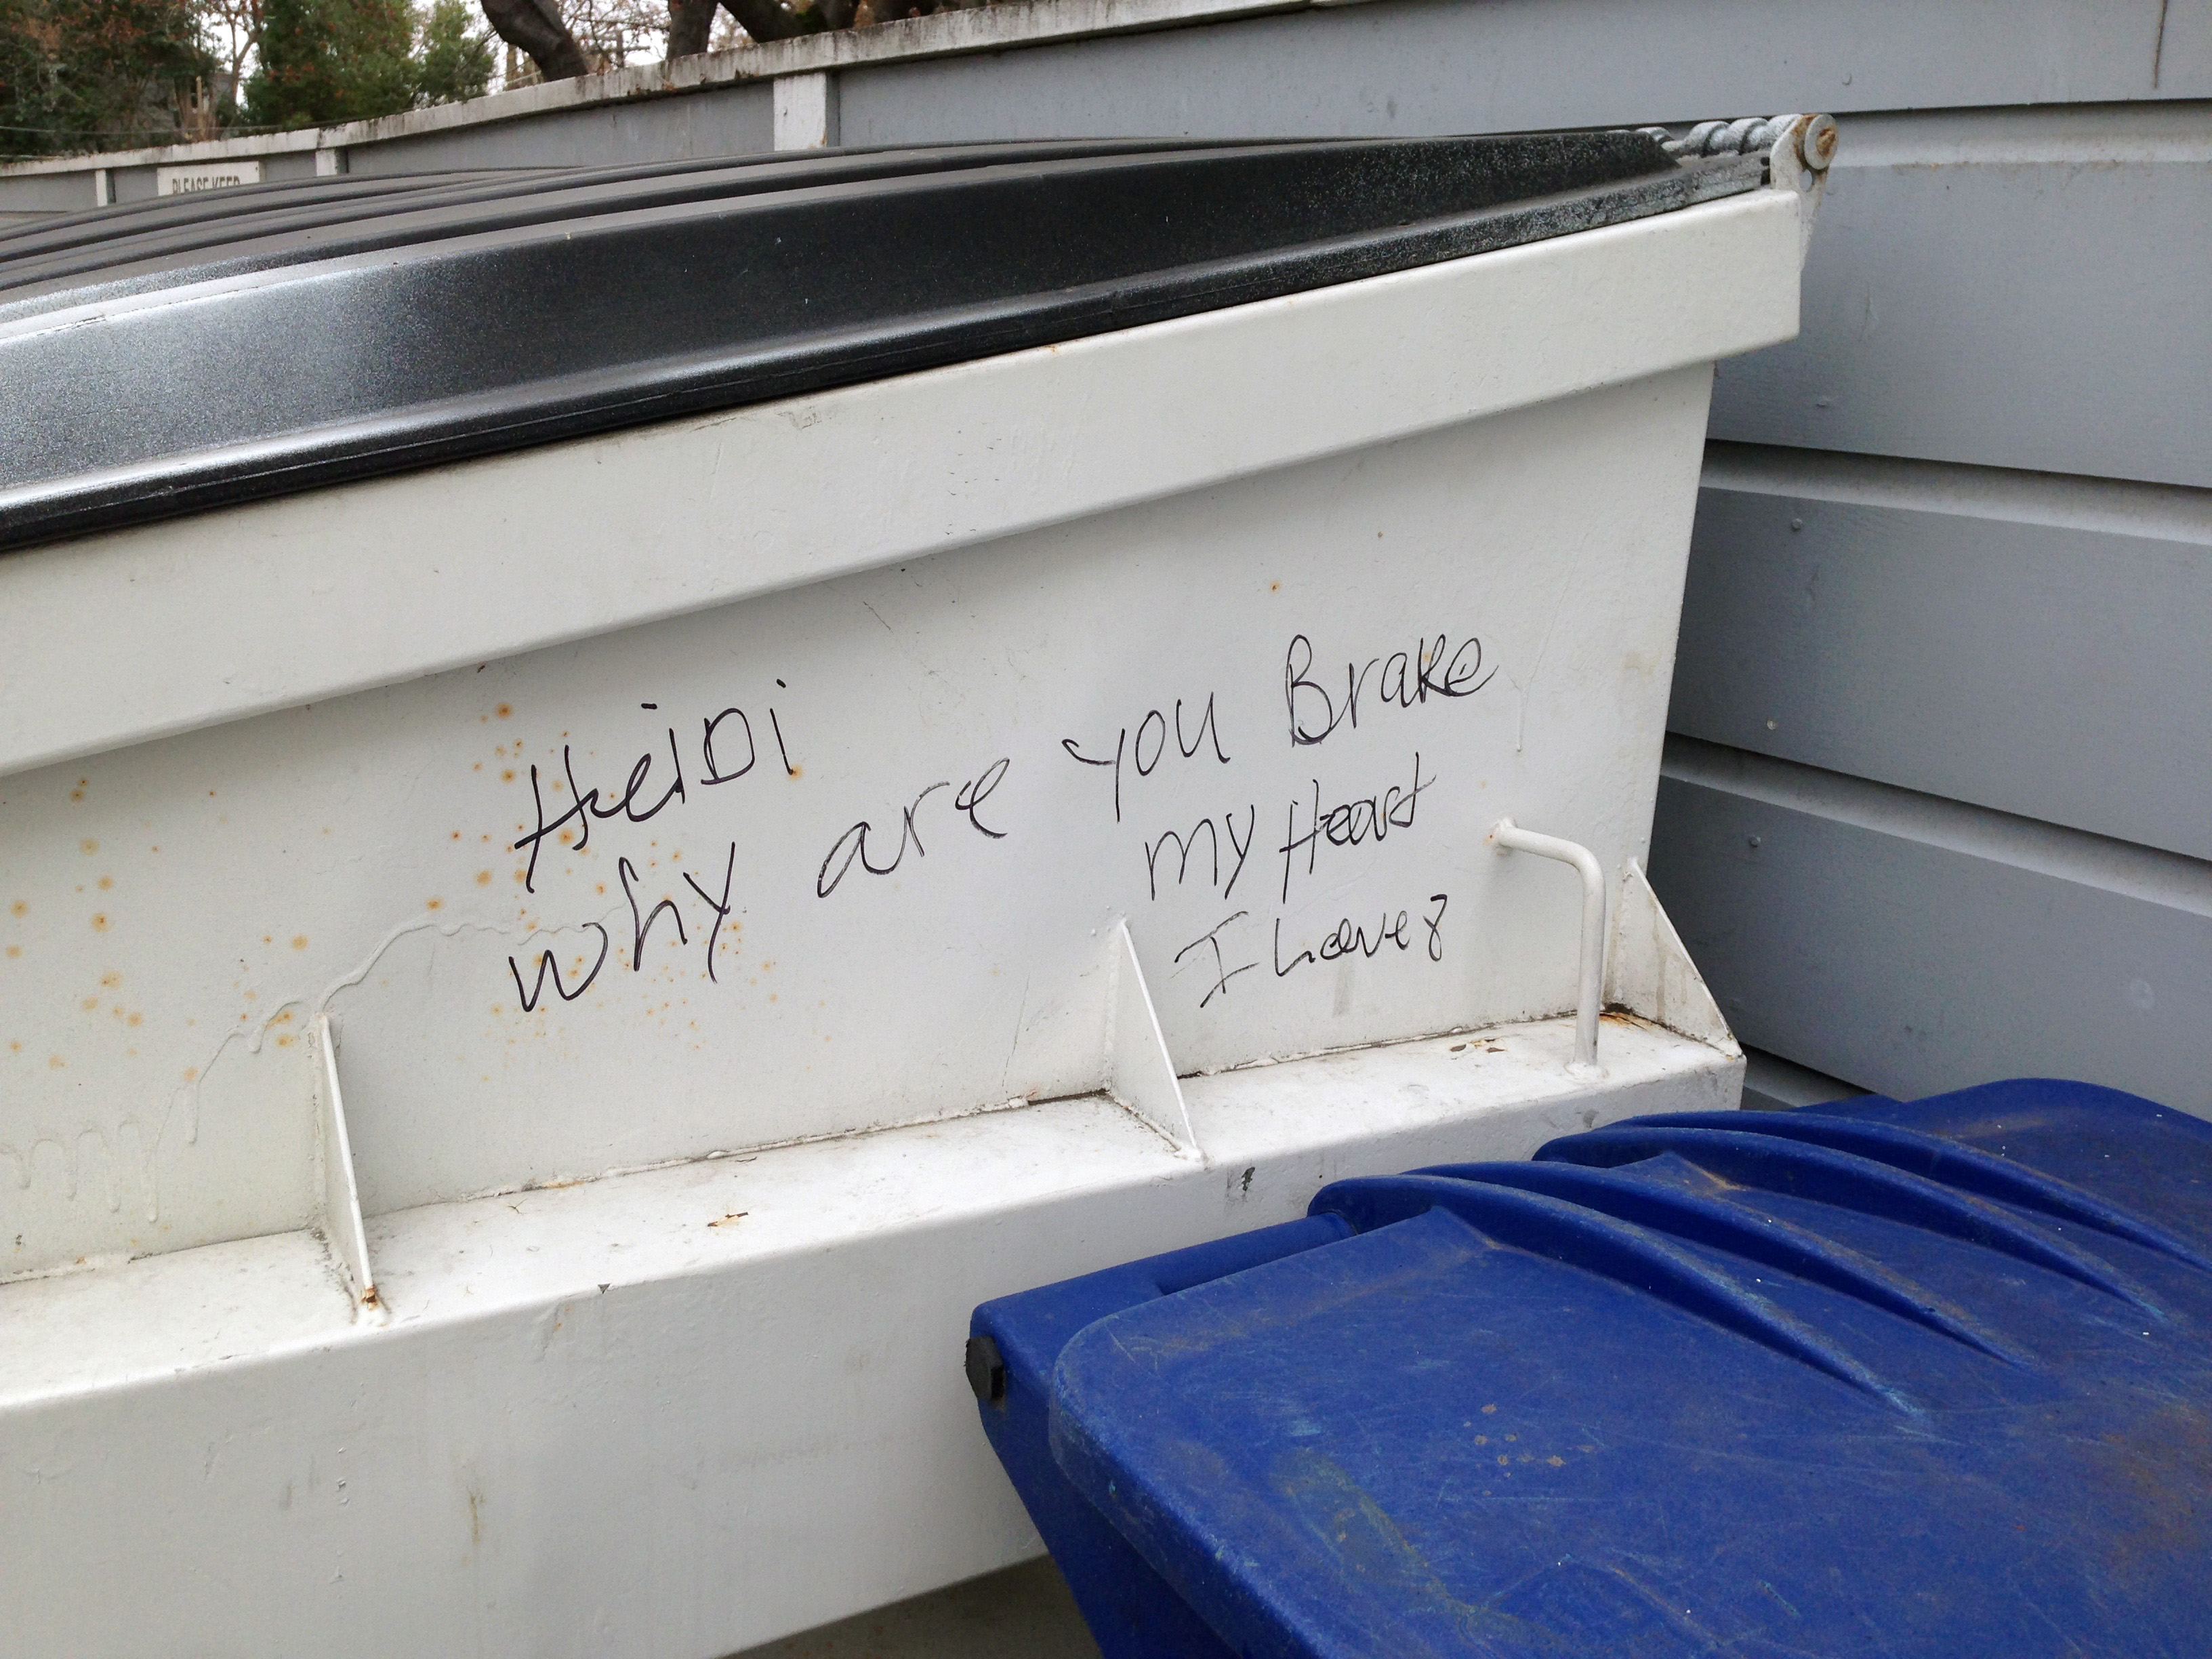
boat, alley, urban, vehicle, romance, bumper, art, dumpster, found, midtown, sacramento, rejected, lovenote, sandess, automotive exterior